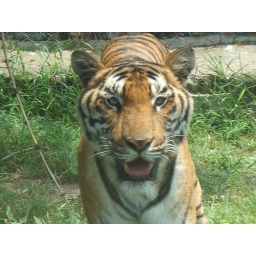
This was taken sitting in a jeep behind glass